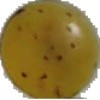
Label: Grape White 3